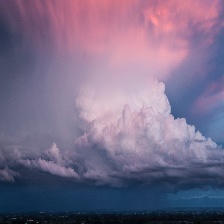
Cloud type: Cumulus